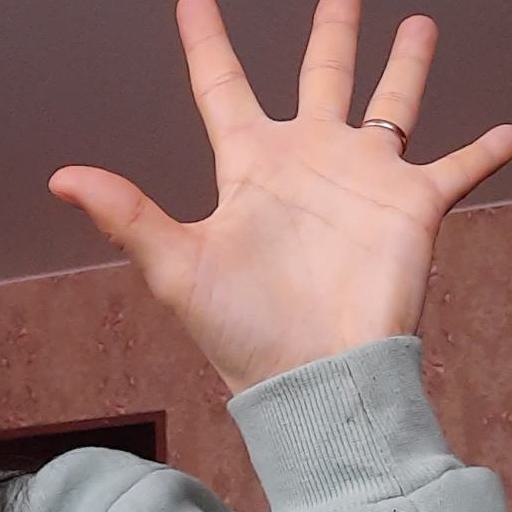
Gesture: palm